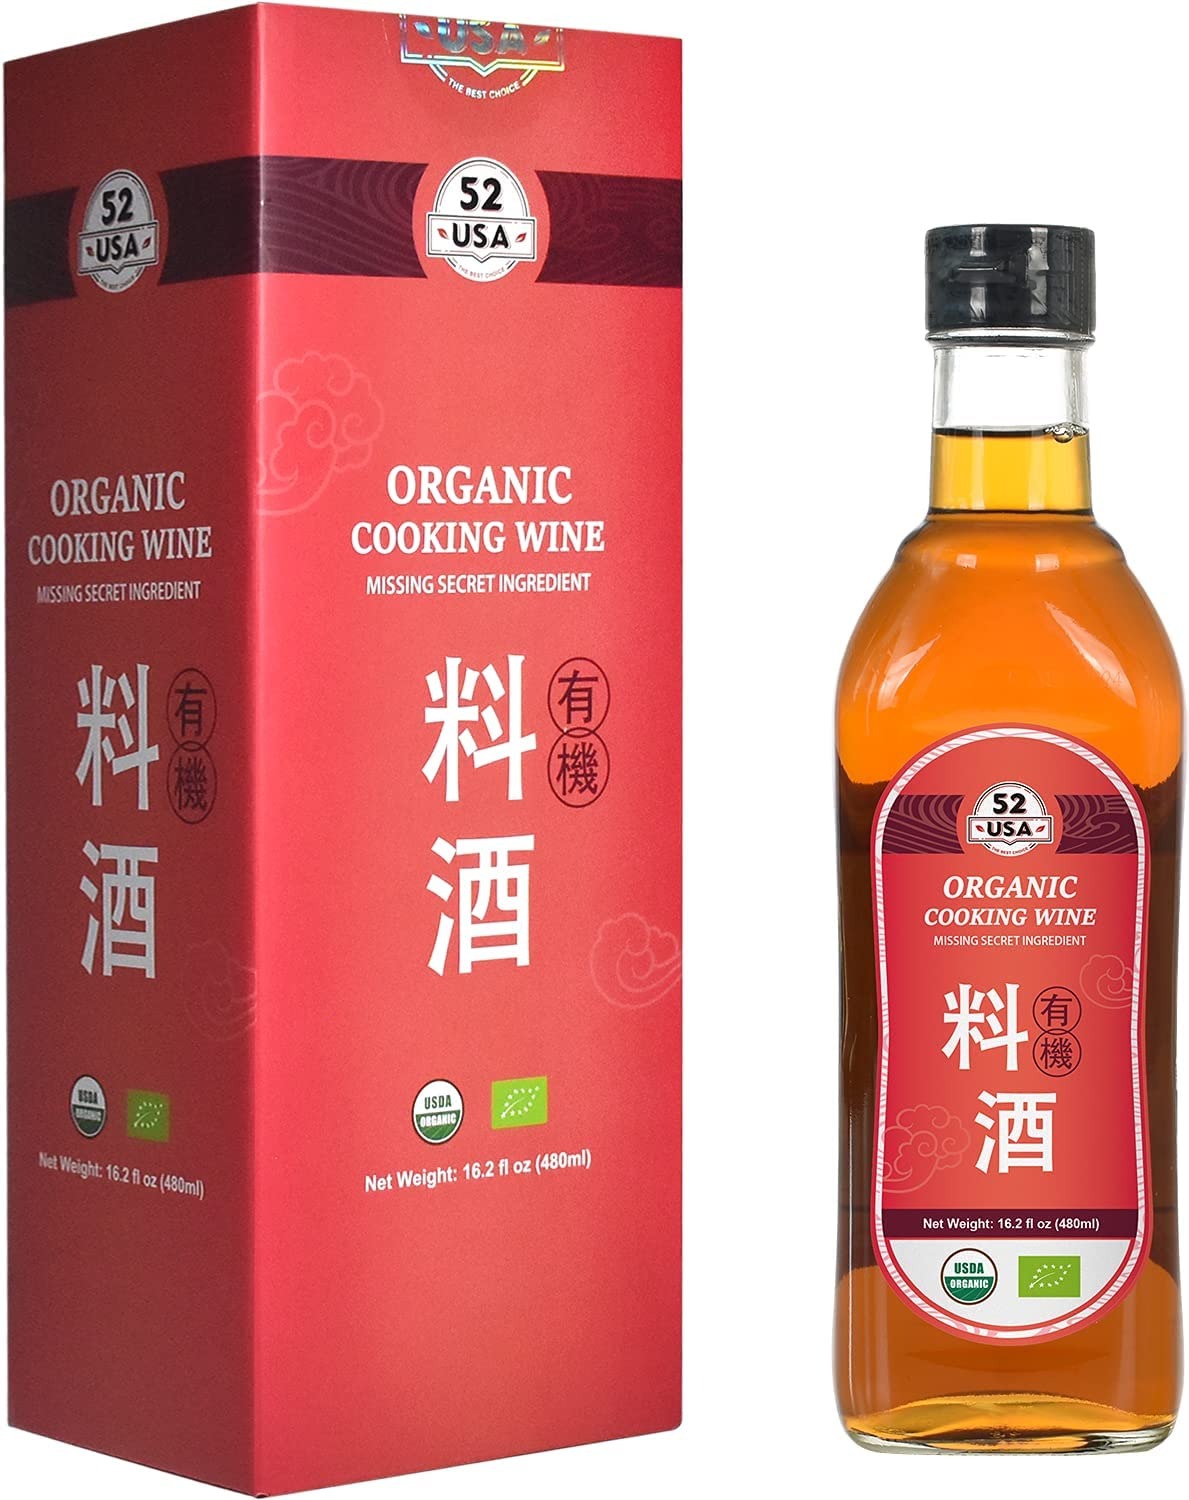
Item Name: 52USA Organic Shaoxing Rice Cooking Wine 16.2oz(480ml), Chinese Asian Cooking Wine, Shao Hsing Rice Wine, Shaoxing Rice Wine, Hsing Rice Wine, Fermented Rice Wine, Homemade Asian Cooking
Bullet Point 1: Shaoxing wine (Shaohing, Shaoshing) is one of the most famous varieties of huangjiu, or traditional Chinese wines, fermented from rice.
Bullet Point 2: Shaoxing rice wine adds an unmistakable flavor and fragrance to dishes
Bullet Point 3: Every Chinese restaurant uses Shaoxing wine in almost EVERY savory dish.
Bullet Point 4: Authentic Chinese Cooking Wine, fermented from rice. It originates from the region of Shaoxing, in the Zhejiang province of eastern China.
Bullet Point 5: Ingredients: water, organic rice, organic soy sauce, salt. Contains soybeans and wheat.
Value: 0.47
Unit: Liters

Price: 14.99